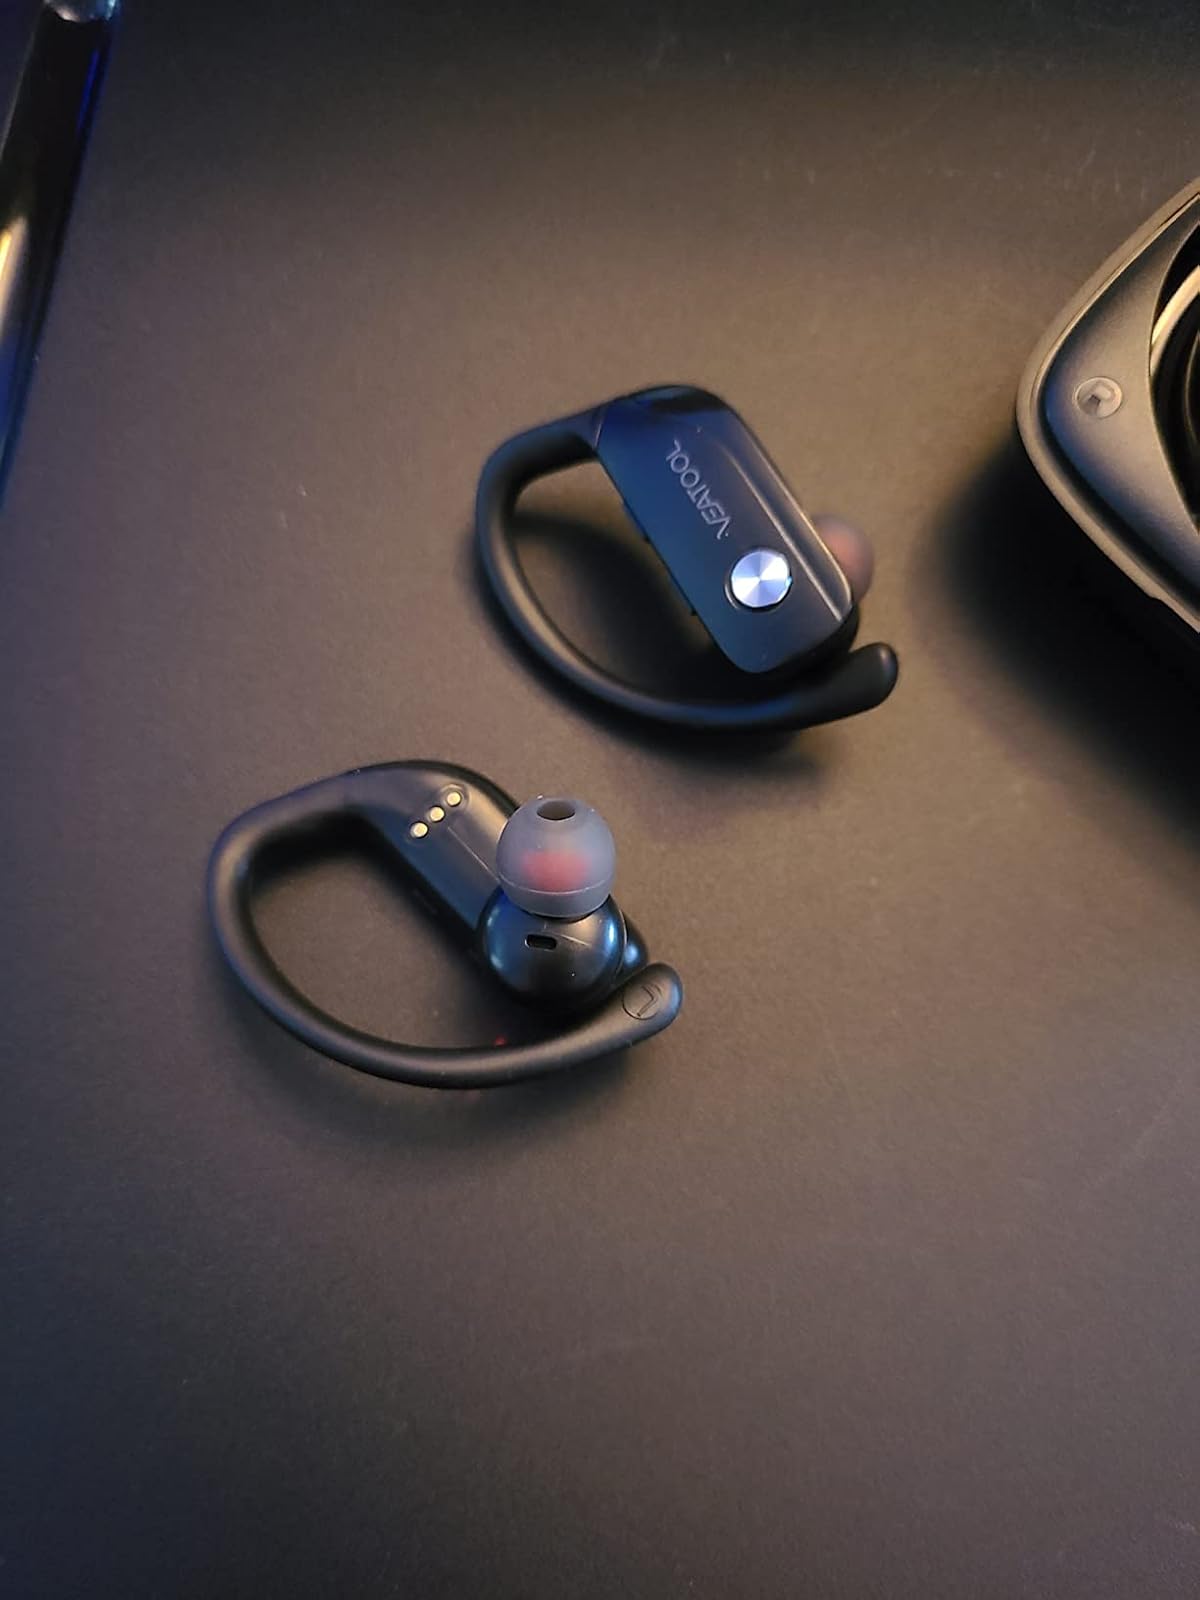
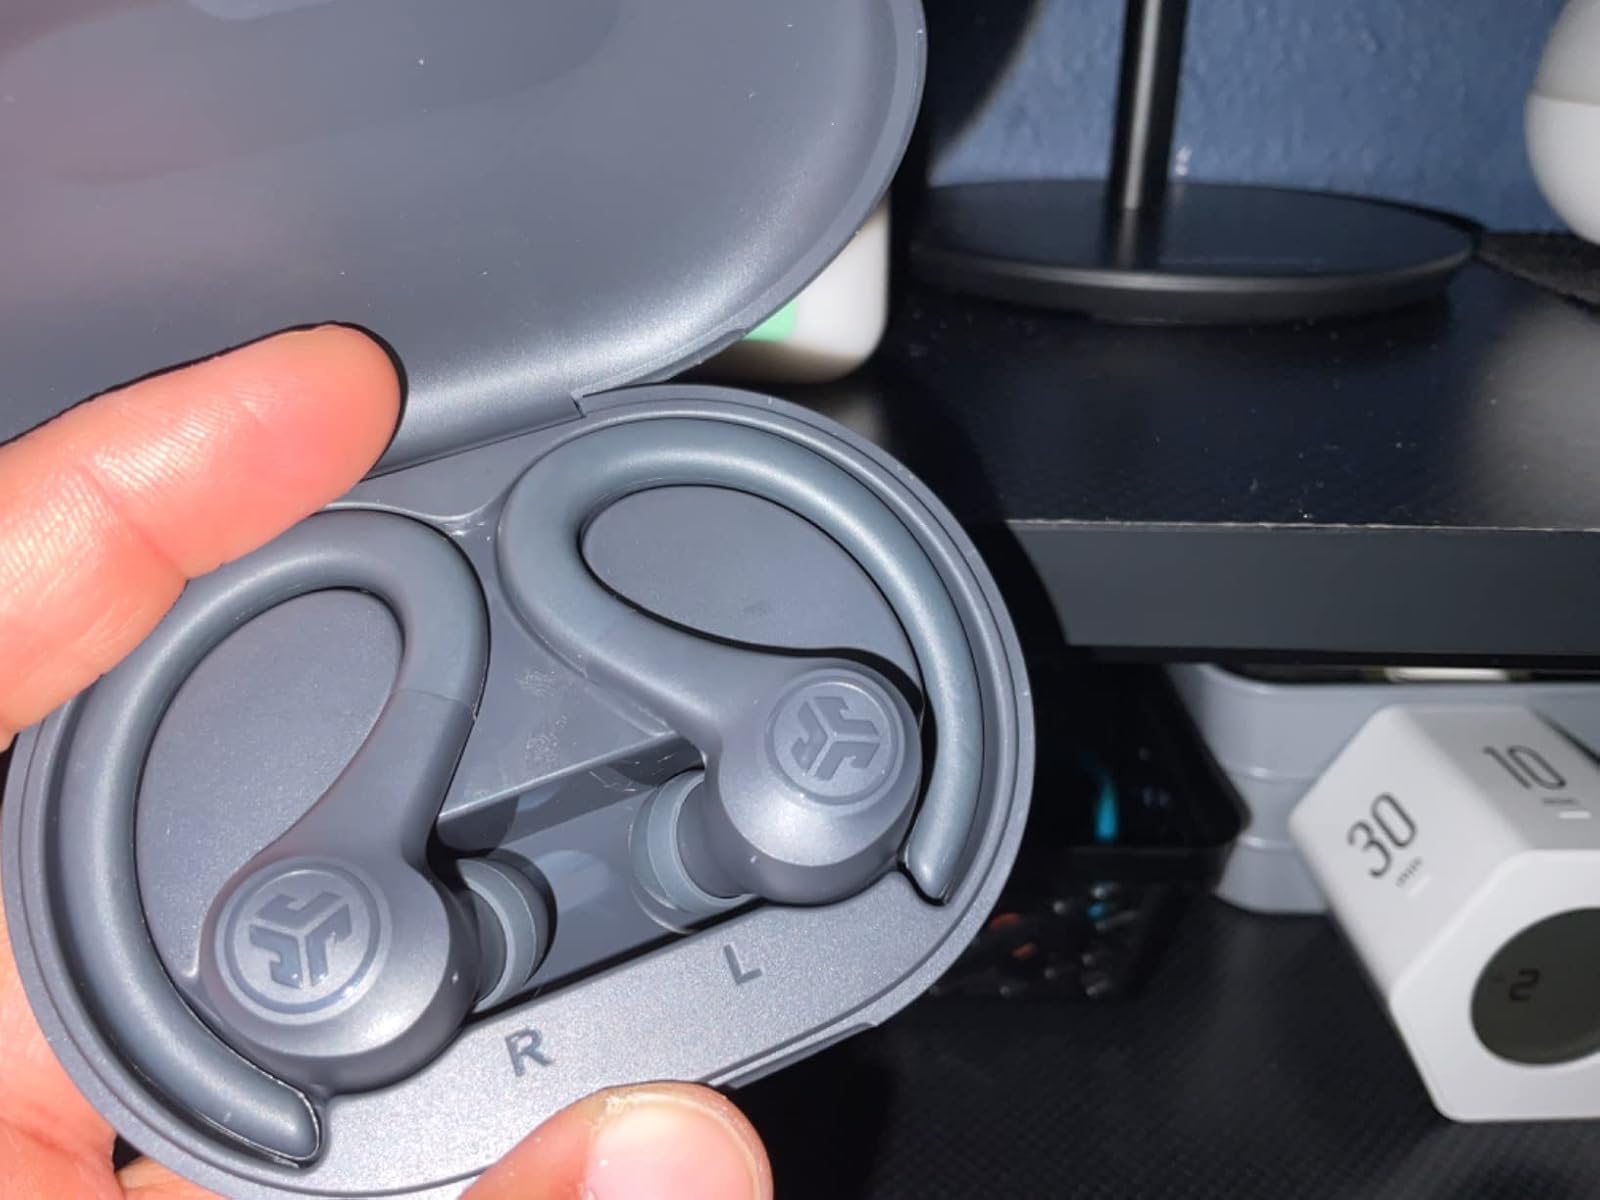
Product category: earbuds
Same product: no